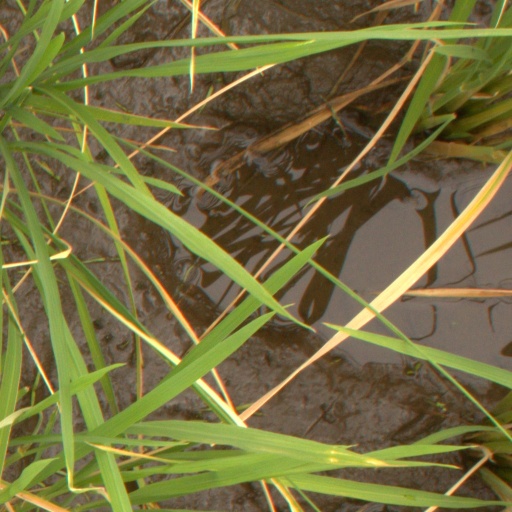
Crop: rice